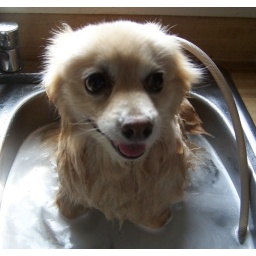
My dog getting her bath in the sink.